Hypericum perforatum

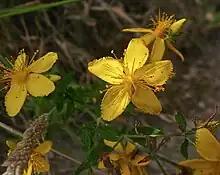
"H. perforatum" ssp. "veronense"

"Hypericum perforatum" exhibits a great deal of variability in its appearance across its distribution. Thus, determining the exact nature of its infraspecific taxa is difficult because of the many intermediate forms that exist.